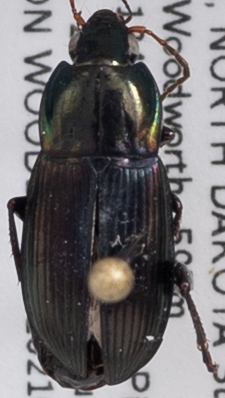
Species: Poecilus lucublandus
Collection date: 2021-05-26
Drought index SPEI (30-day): -0.828
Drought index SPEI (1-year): -2.09
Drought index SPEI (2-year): -0.1